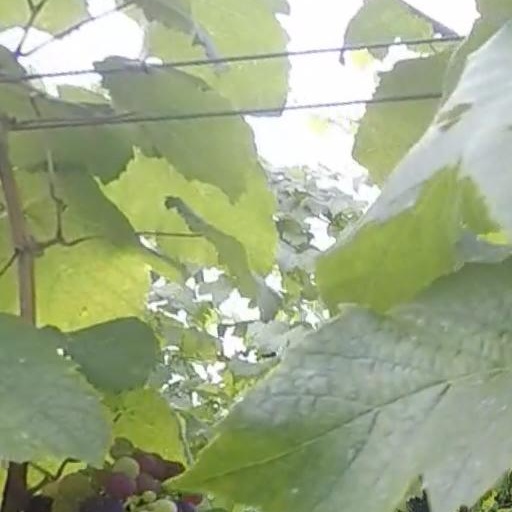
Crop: grape